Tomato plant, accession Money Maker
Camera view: vertical (180 deg); turntable rotation: 180 degrees
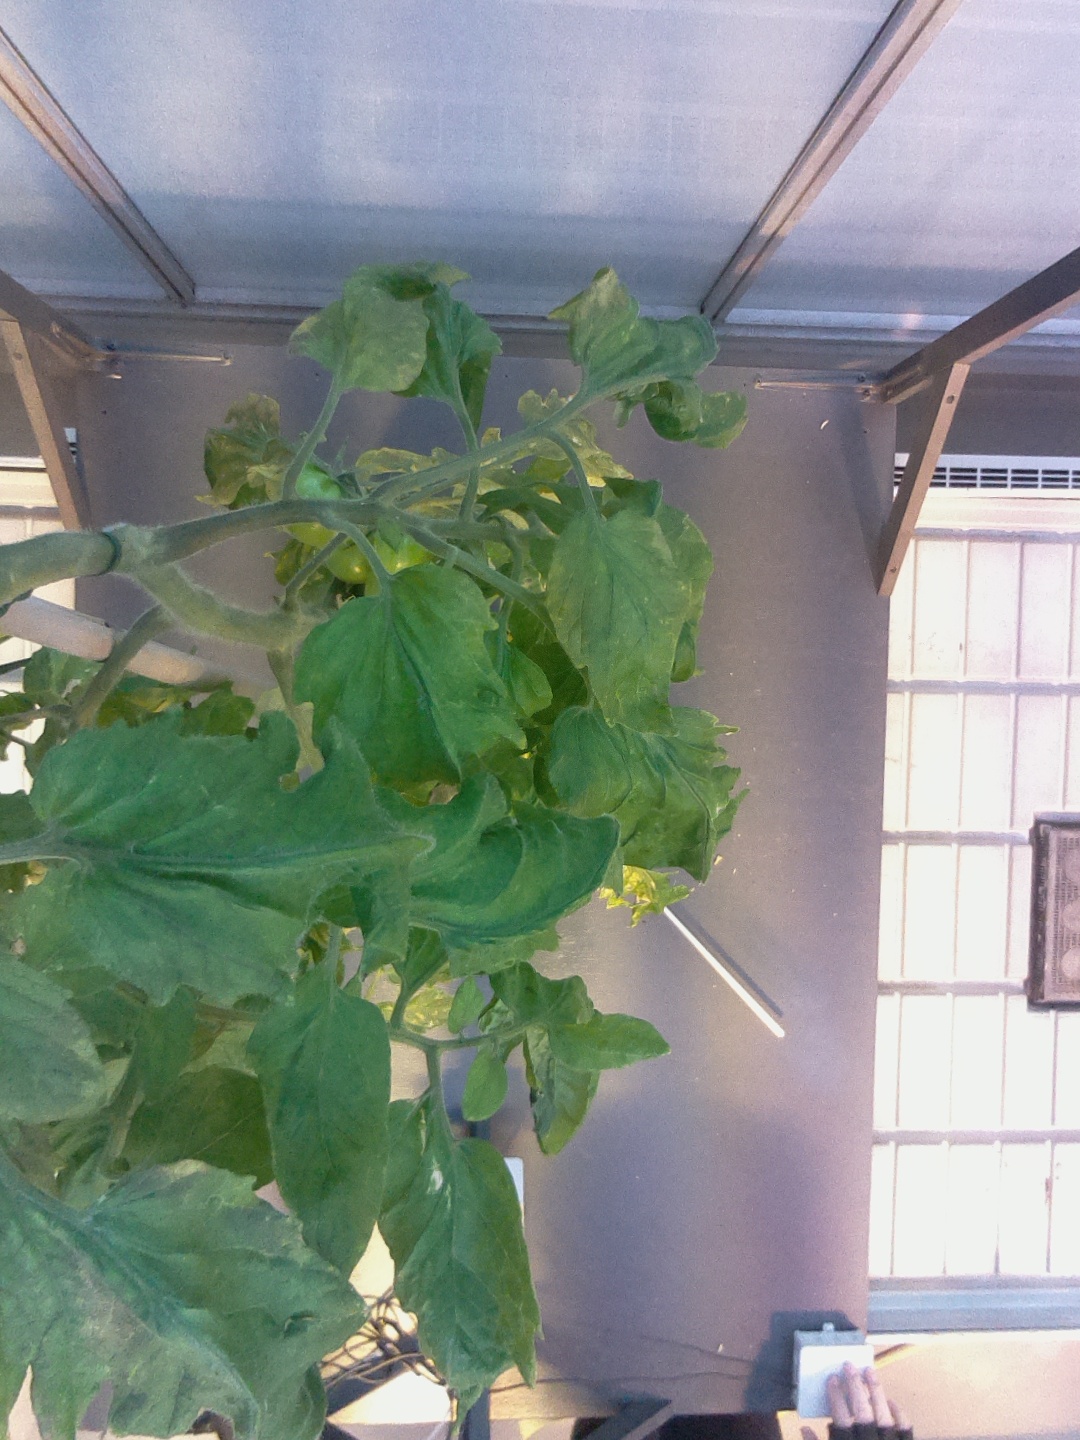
BBCH growth stage 79: 90% -100% of final fruit size